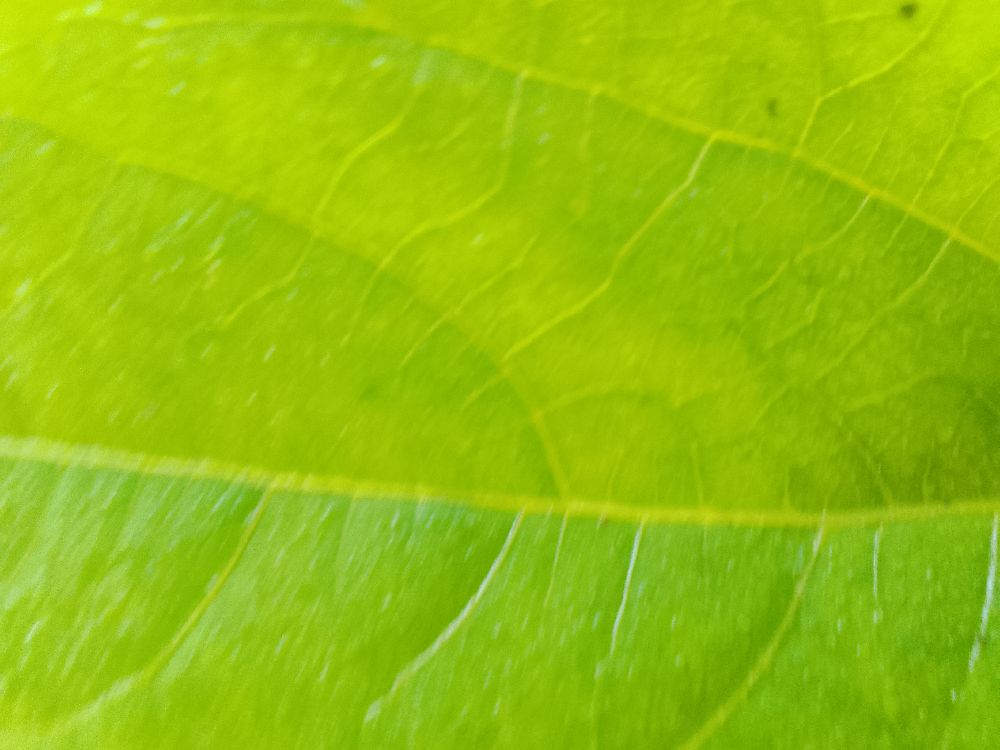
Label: healthy